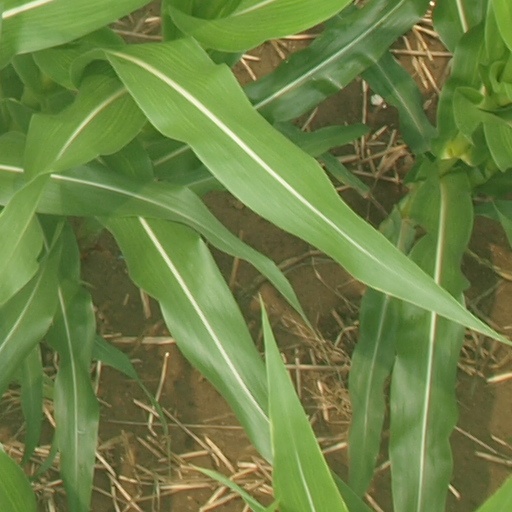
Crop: maize; corn